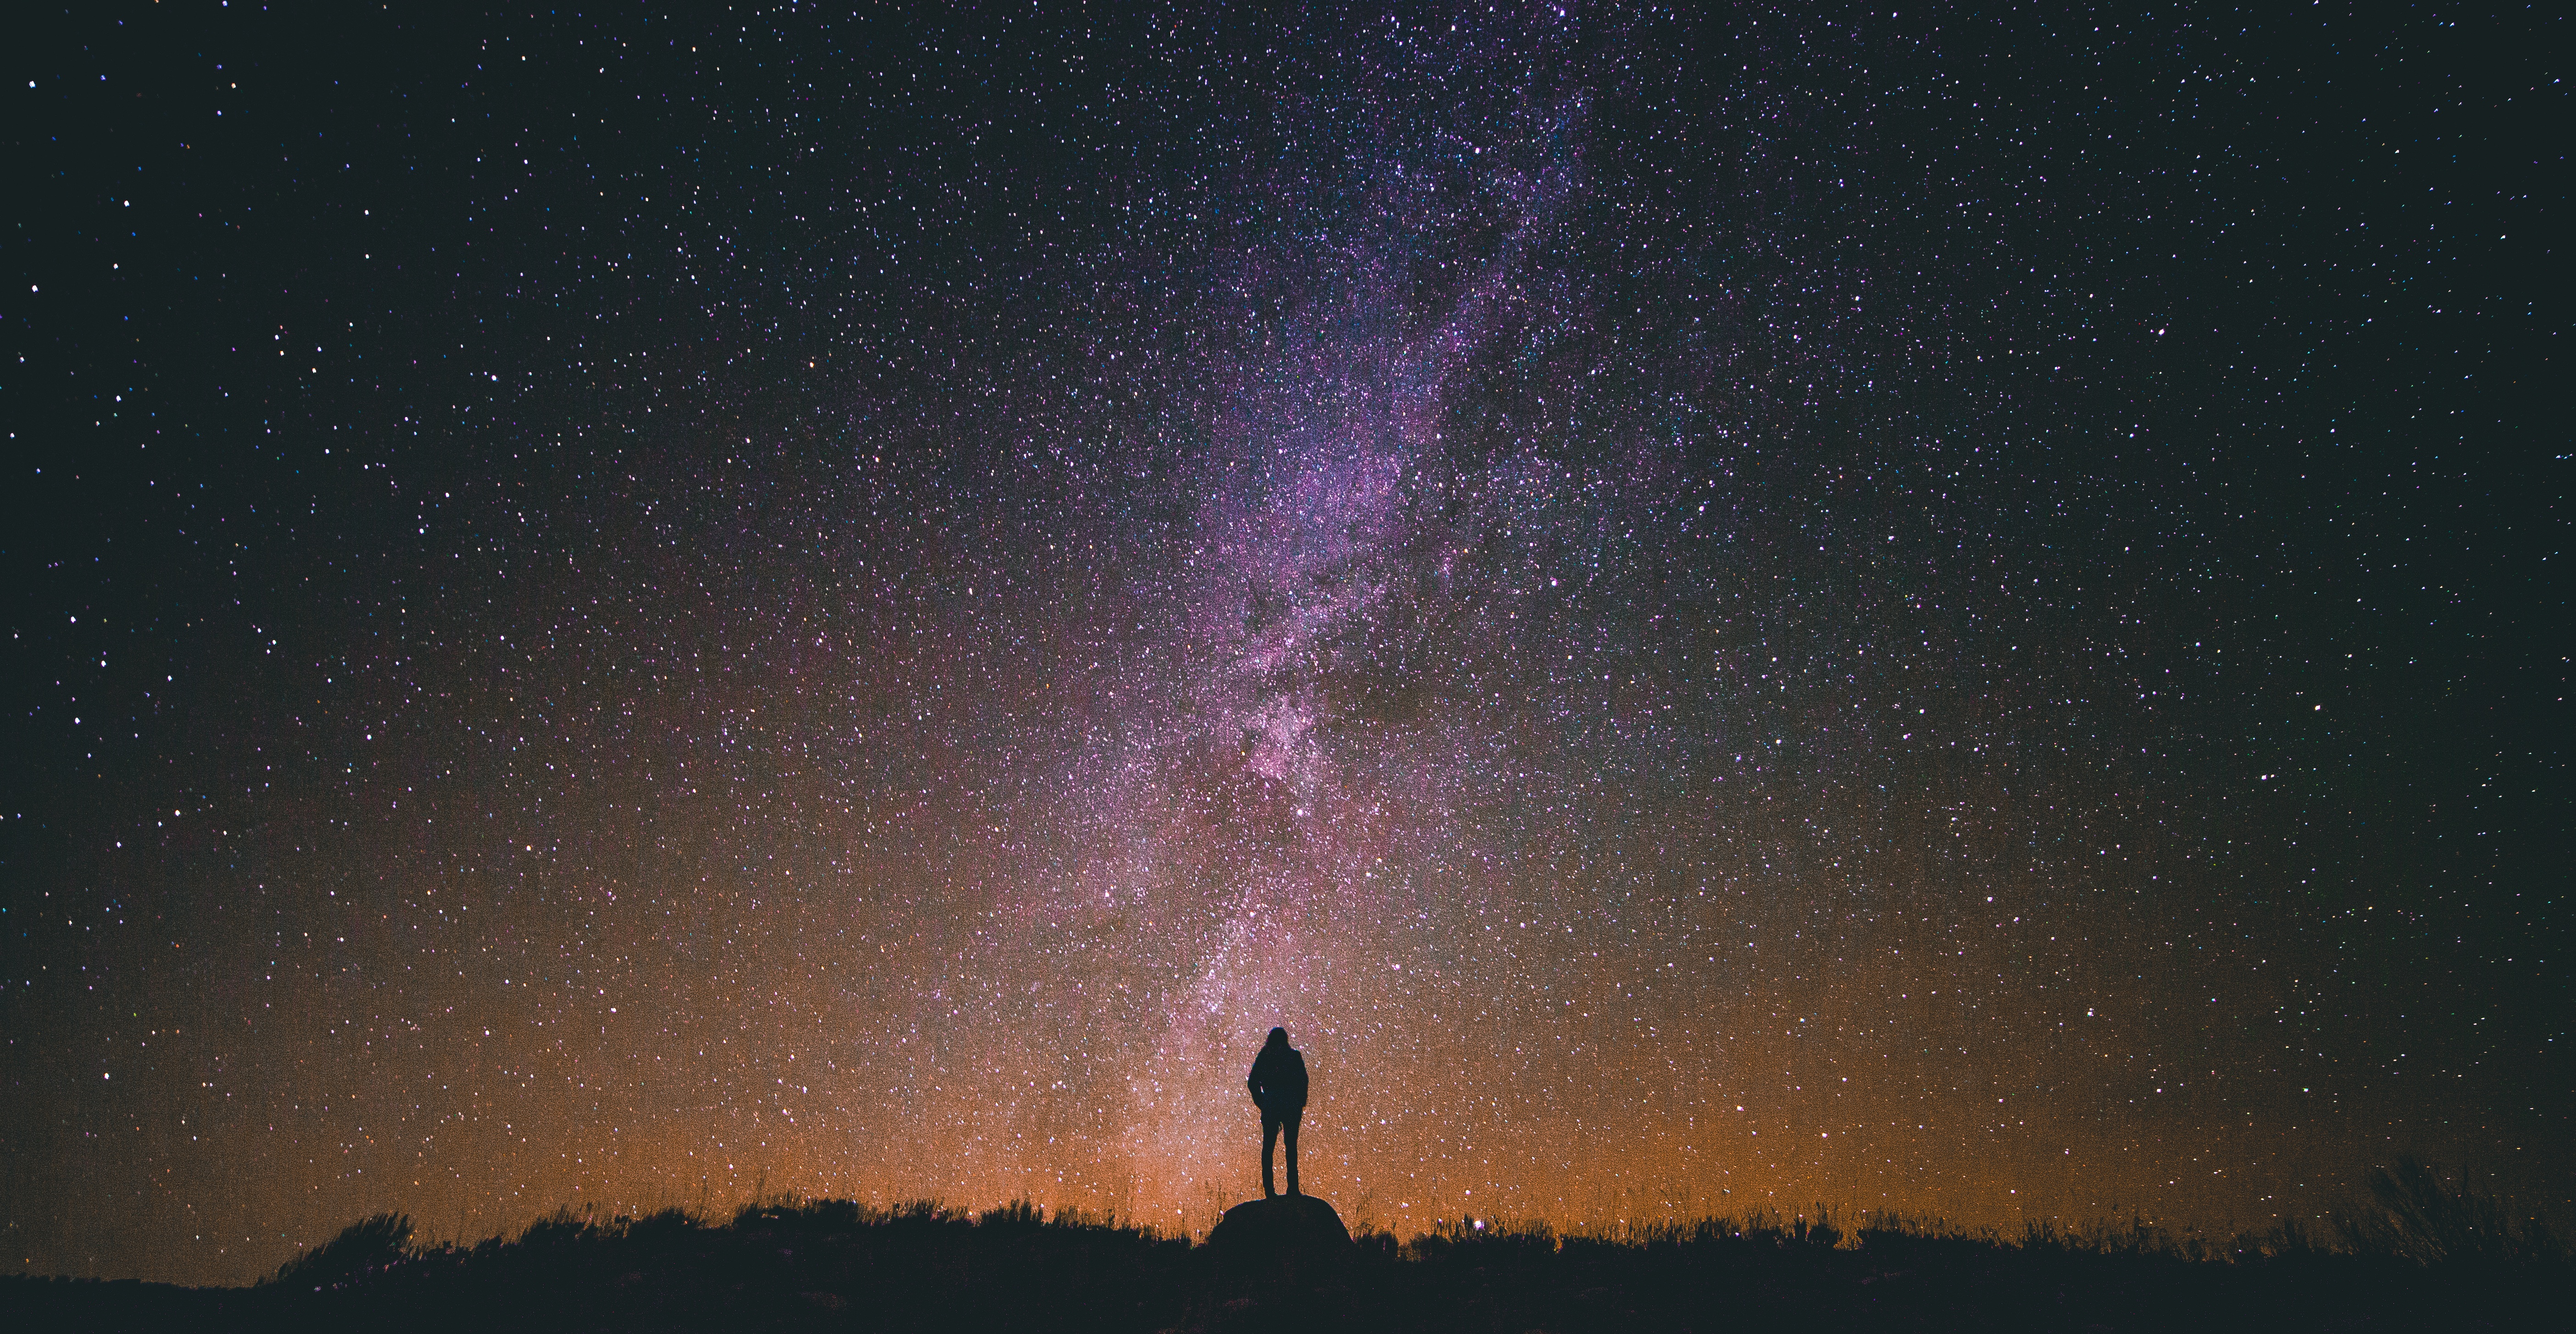
sky, galaxy, astronomical object, night, star, astronomy, atmosphere, spiral galaxy, outer space, milky way